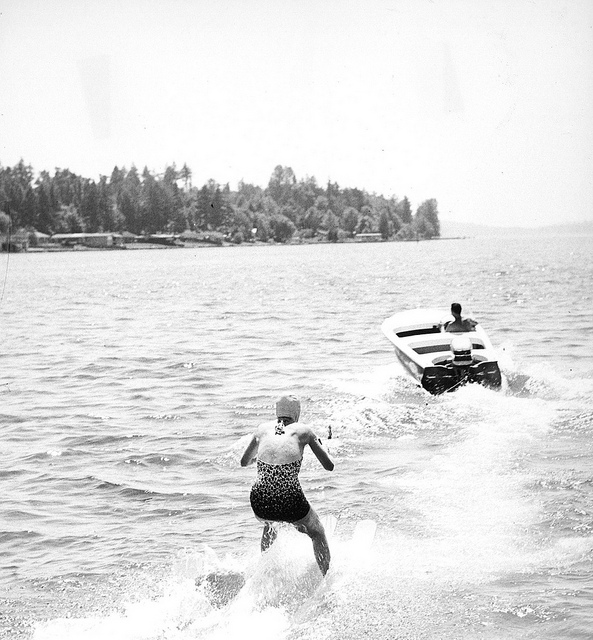
man in boat, pulling girl on skis on a lake

A man on a boat pulling a person riding skis on a lake.

a woman water skiing behind a small boat.